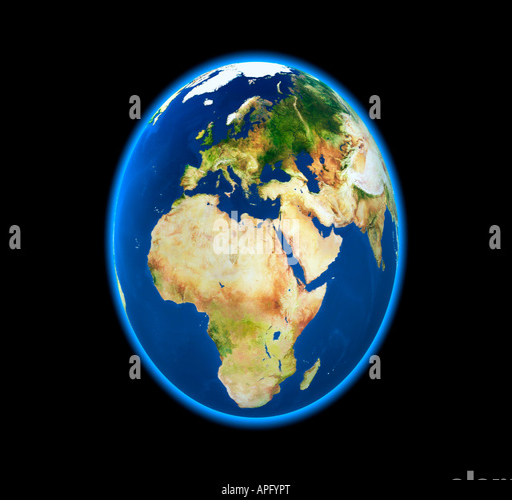
planet earth against a black background .